History of women in the United Kingdom

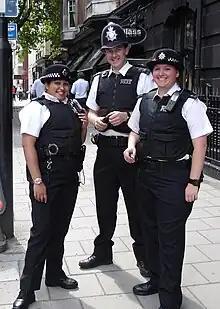
Policeman and two policewomen in London, 2007

In England, Scotland, Wales, and Ireland there was a succession of Witchcraft Acts starting with Henry VIII's Witchcraft Act 1541 (33 Hen. 8. c. 8). They governed witchcraft and providing penalties for its practice, or—in 1735—rather for pretending to practise it.